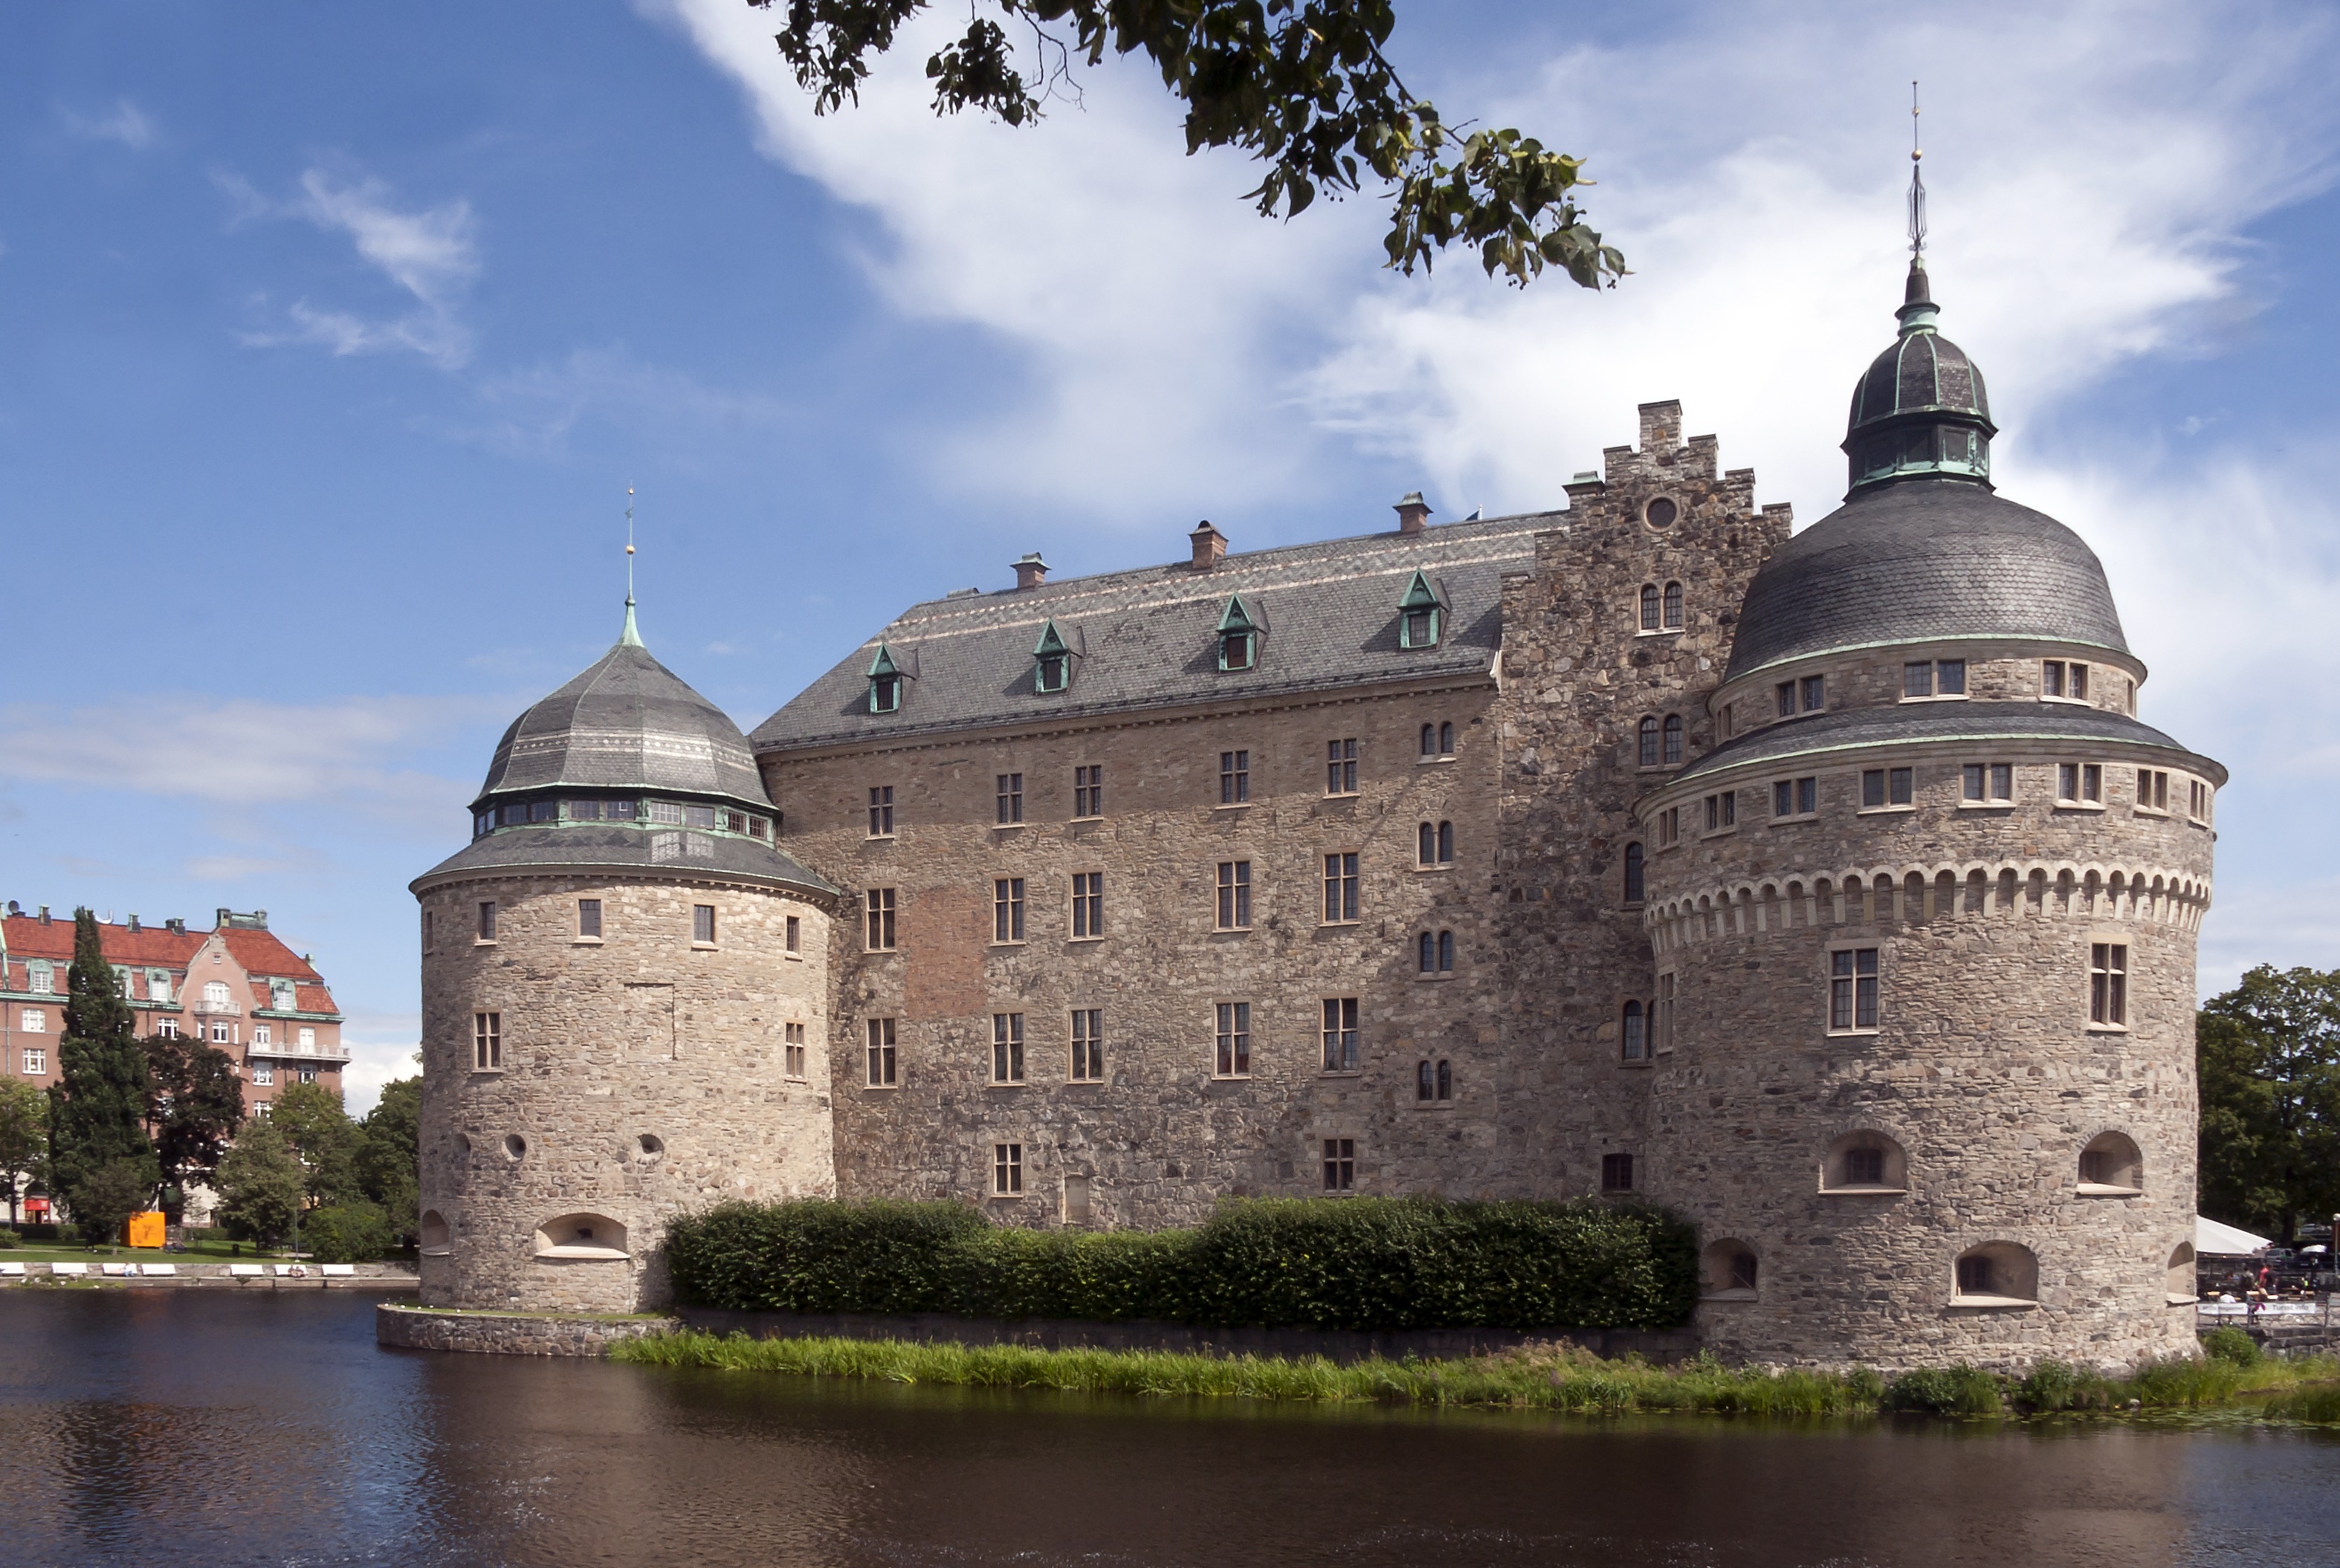
water, architecture, building, chateau, palace, old, stone, tower, scenic, castle, landmark, historic, fortification, tourism, waterway, fortress, stronghold, monastery, sweden, history, fort, estate, moat, stately home, historic site, water castle, rebro